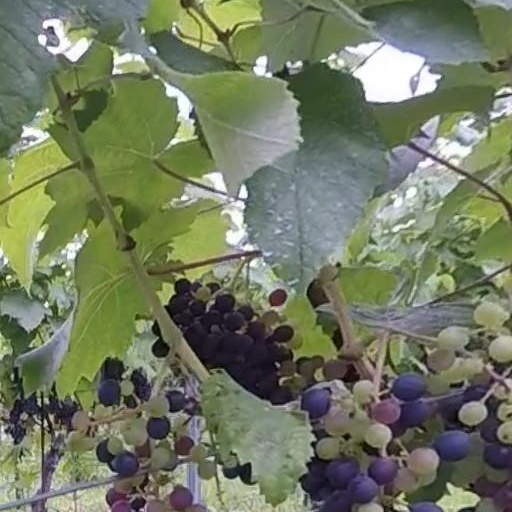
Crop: grape